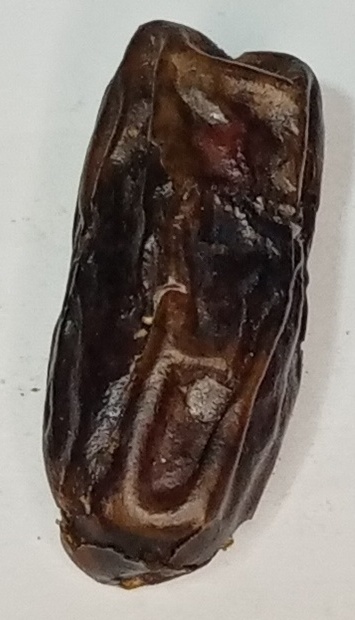
Variety: gajar
Size: small
Grade: grade-1